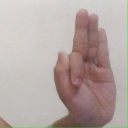
अक्षर: फ